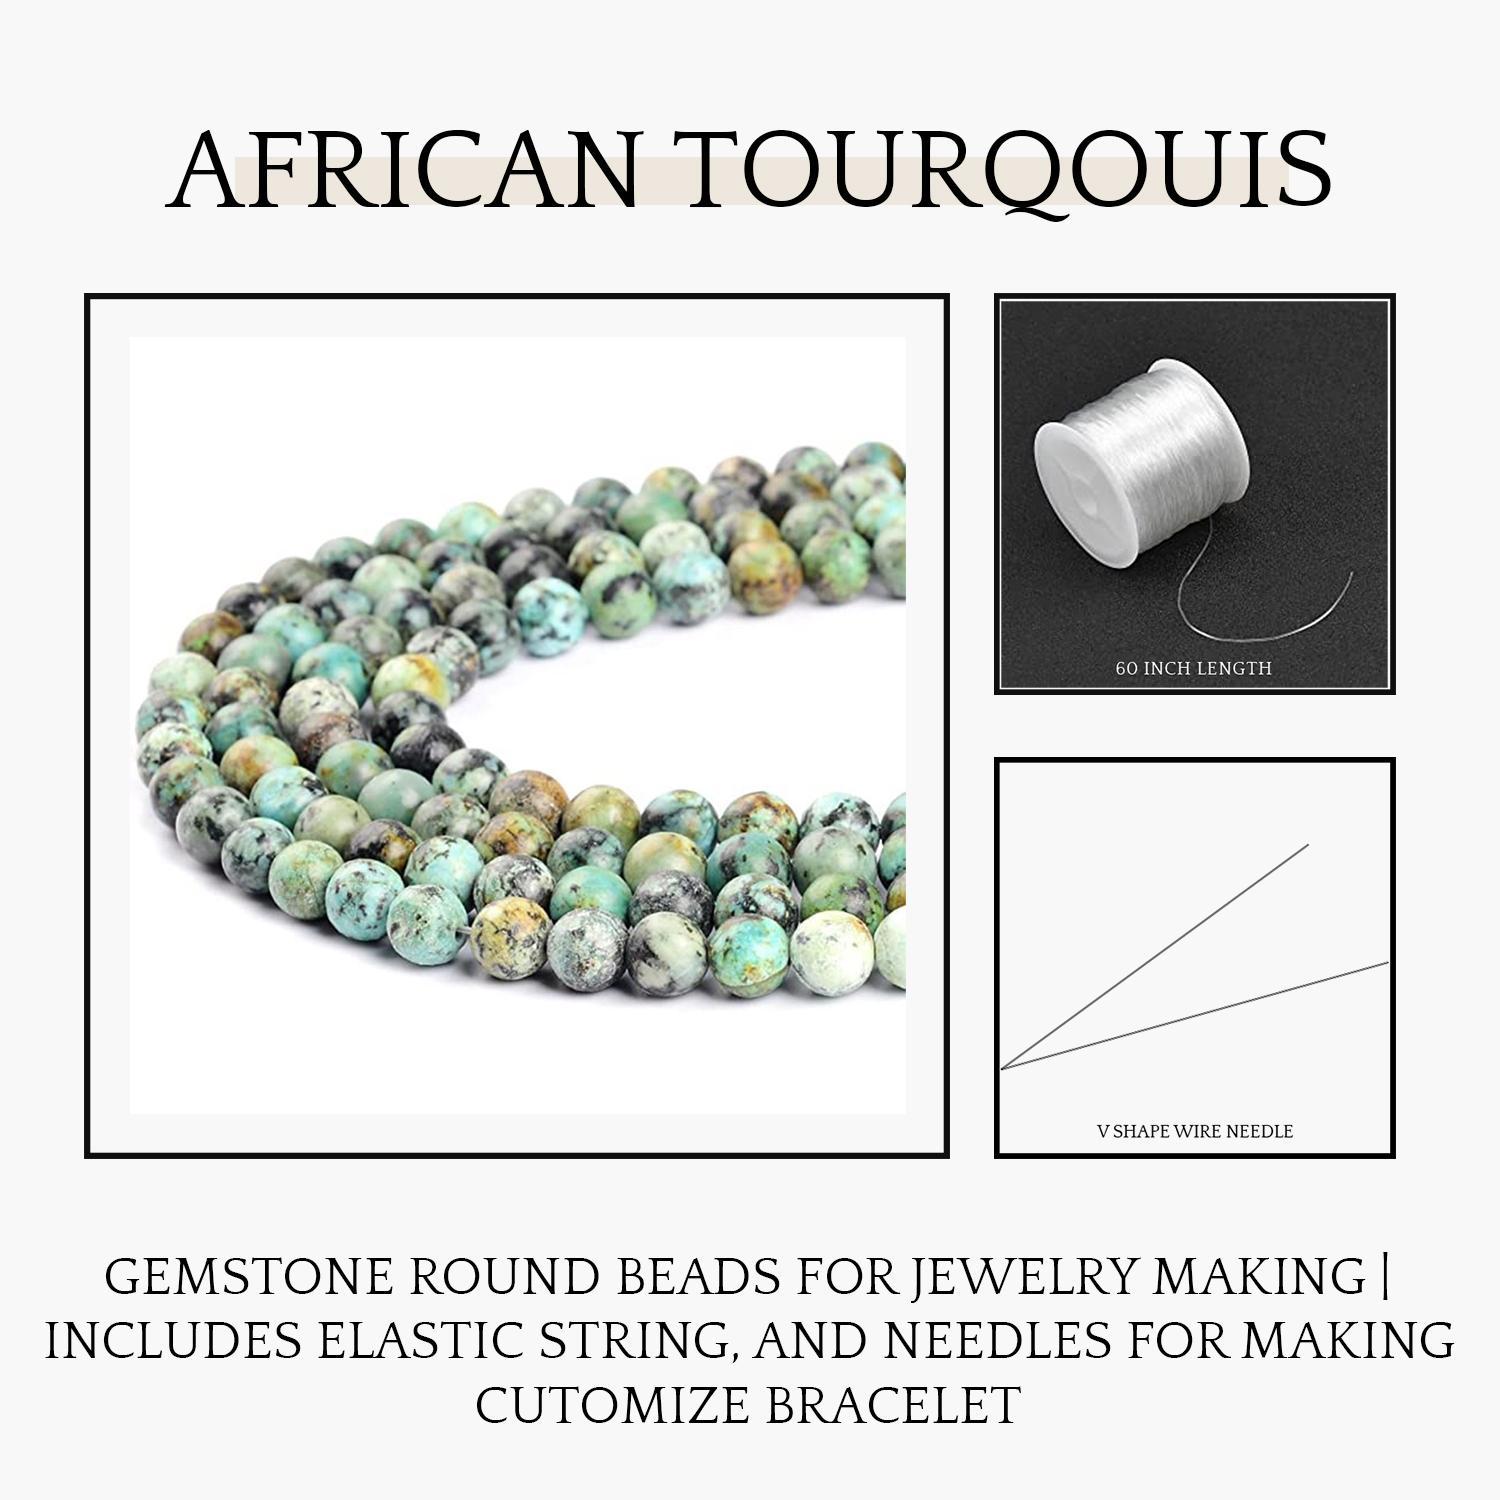
 DIYSM Jewelary making Gemstone Round Beads | (4MM, African Turquoise)
Type: Bracelets & Bangles
Brand: DIYSM
Price: Rs. 445
 DIYSM Jewelary making Gemstone Round Beads | (4MM, African Turquoise)